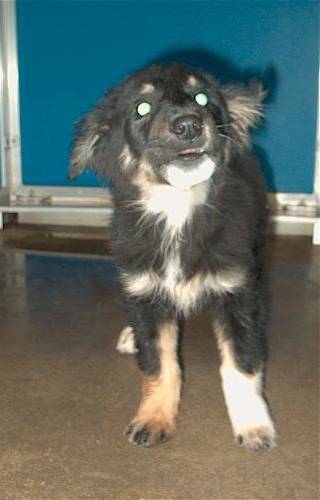
Label: dog